Sideswipe (Transformers)

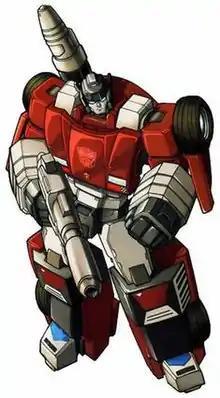
Sideswipe art from Dreamwave Productions

Sideswipe is a fictional robot character in the "Transformers" series.